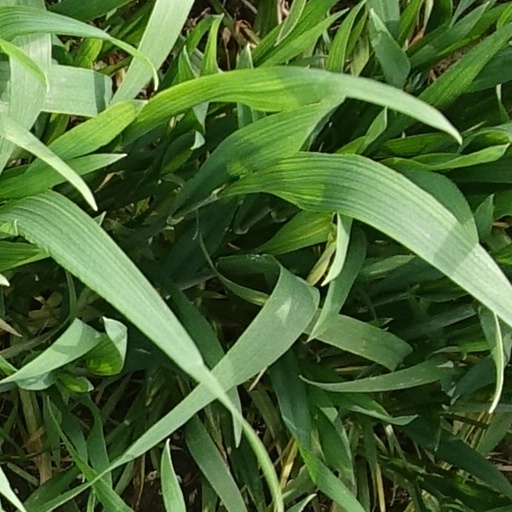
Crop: wheat